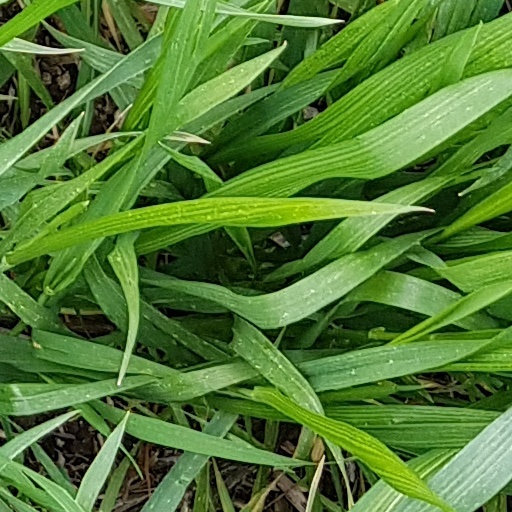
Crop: wheat